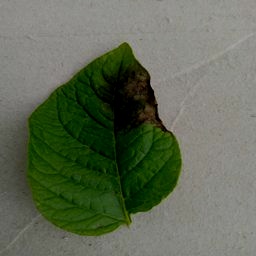
Etiqueta: Late Blight